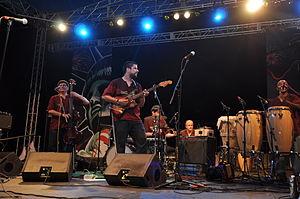
Will Holland, dont le nom de scène est Quantic, est un DJ, musicien et producteur de musique anglais vivant et travaillant en Colombie. Son style musical est un mélange de sonorités latines légèrement modernisées et couplées à de l'électronique. Will Holland joue sur la plupart des instruments entendus dans ses productions : guitare, basse et contrebasse, piano, claviers, saxophone ainsi que tout type de percussions.
The Quantic Soul Orchestra est un groupe de musique Latin jazz créé par le producteur anglais Will Holland.